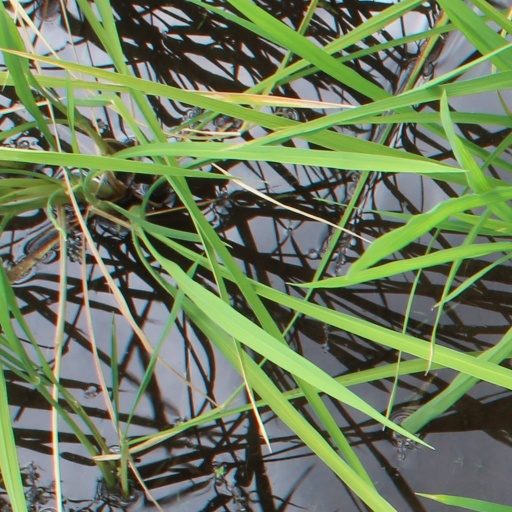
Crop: rice